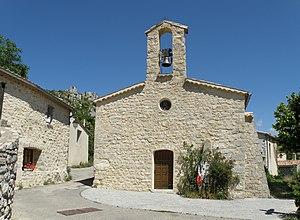
Le Poët-en-Percip (Drôme, France). Église Saint-Simon.
Le Poët-en-Percip [lə.pɔɛt.ɑ̃.pɛʁsip] est une commune française située dans le département de la Drôme en région Auvergne-Rhône-Alpes. La commune fait partie du Parc naturel des Baronnies provençales créé en 2015.